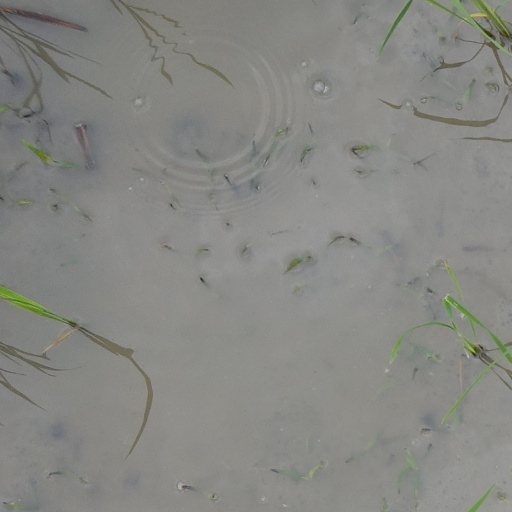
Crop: rice